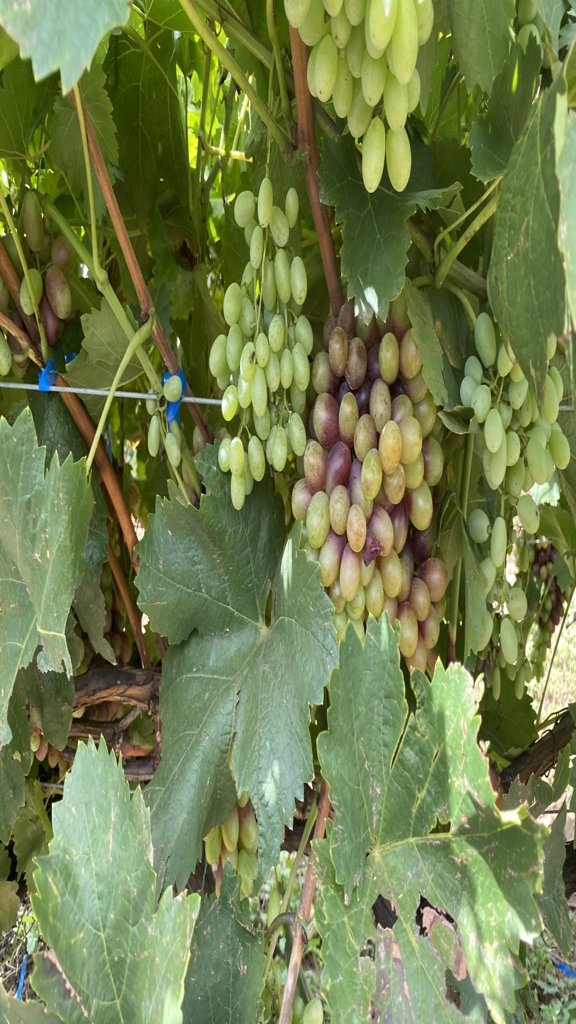
Berries visible: 180
Grape clusters: 7